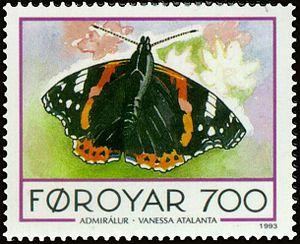
Le Vulcain est une espèce de lépidoptères de la famille des Nymphalidae et de la sous-famille des Nymphalinae.